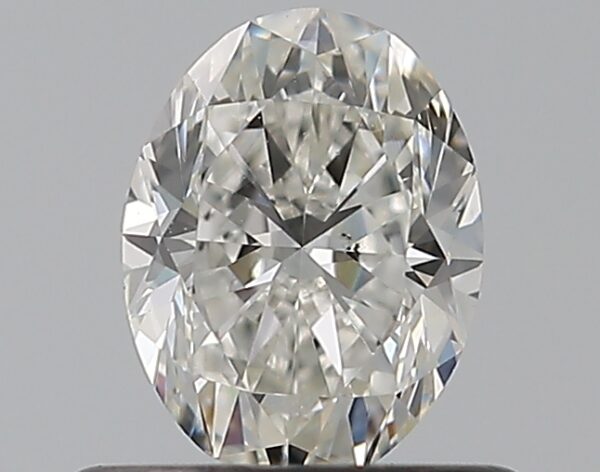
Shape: oval
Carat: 0.5
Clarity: VS2
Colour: G
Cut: VG
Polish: EX
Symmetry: VG
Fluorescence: N
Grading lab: GIA
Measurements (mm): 5.82 x 4.38 x 2.87